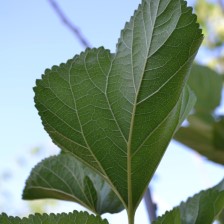
Variety: ChiangMaiBuriram60